Charlotte Georgia Nast

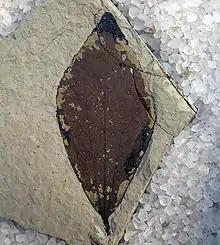
"Trochodendron nastae"

Charlotte Georgia Nast (1905-1991) was an American botanist and mycologist noted for her work as Curator of the Wood Anatomy Laboratory at Harvard University. Nast received her PhD in botany from the University of California, Berkeley in 1938. The fossil "Trochodendron" species "T. nastae" was named in honor of Nast.